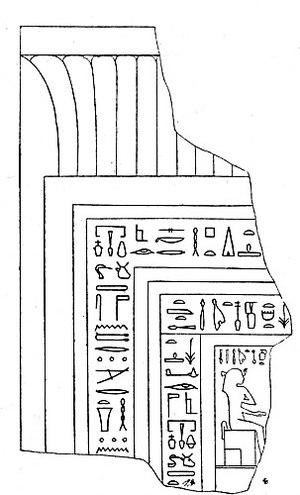
Âat est une reine de la XIIᵉ dynastie égyptienne. De toutes les femmes d'Amenemhat III, seul son nom est connu de l'archéologie moderne avec certitude.